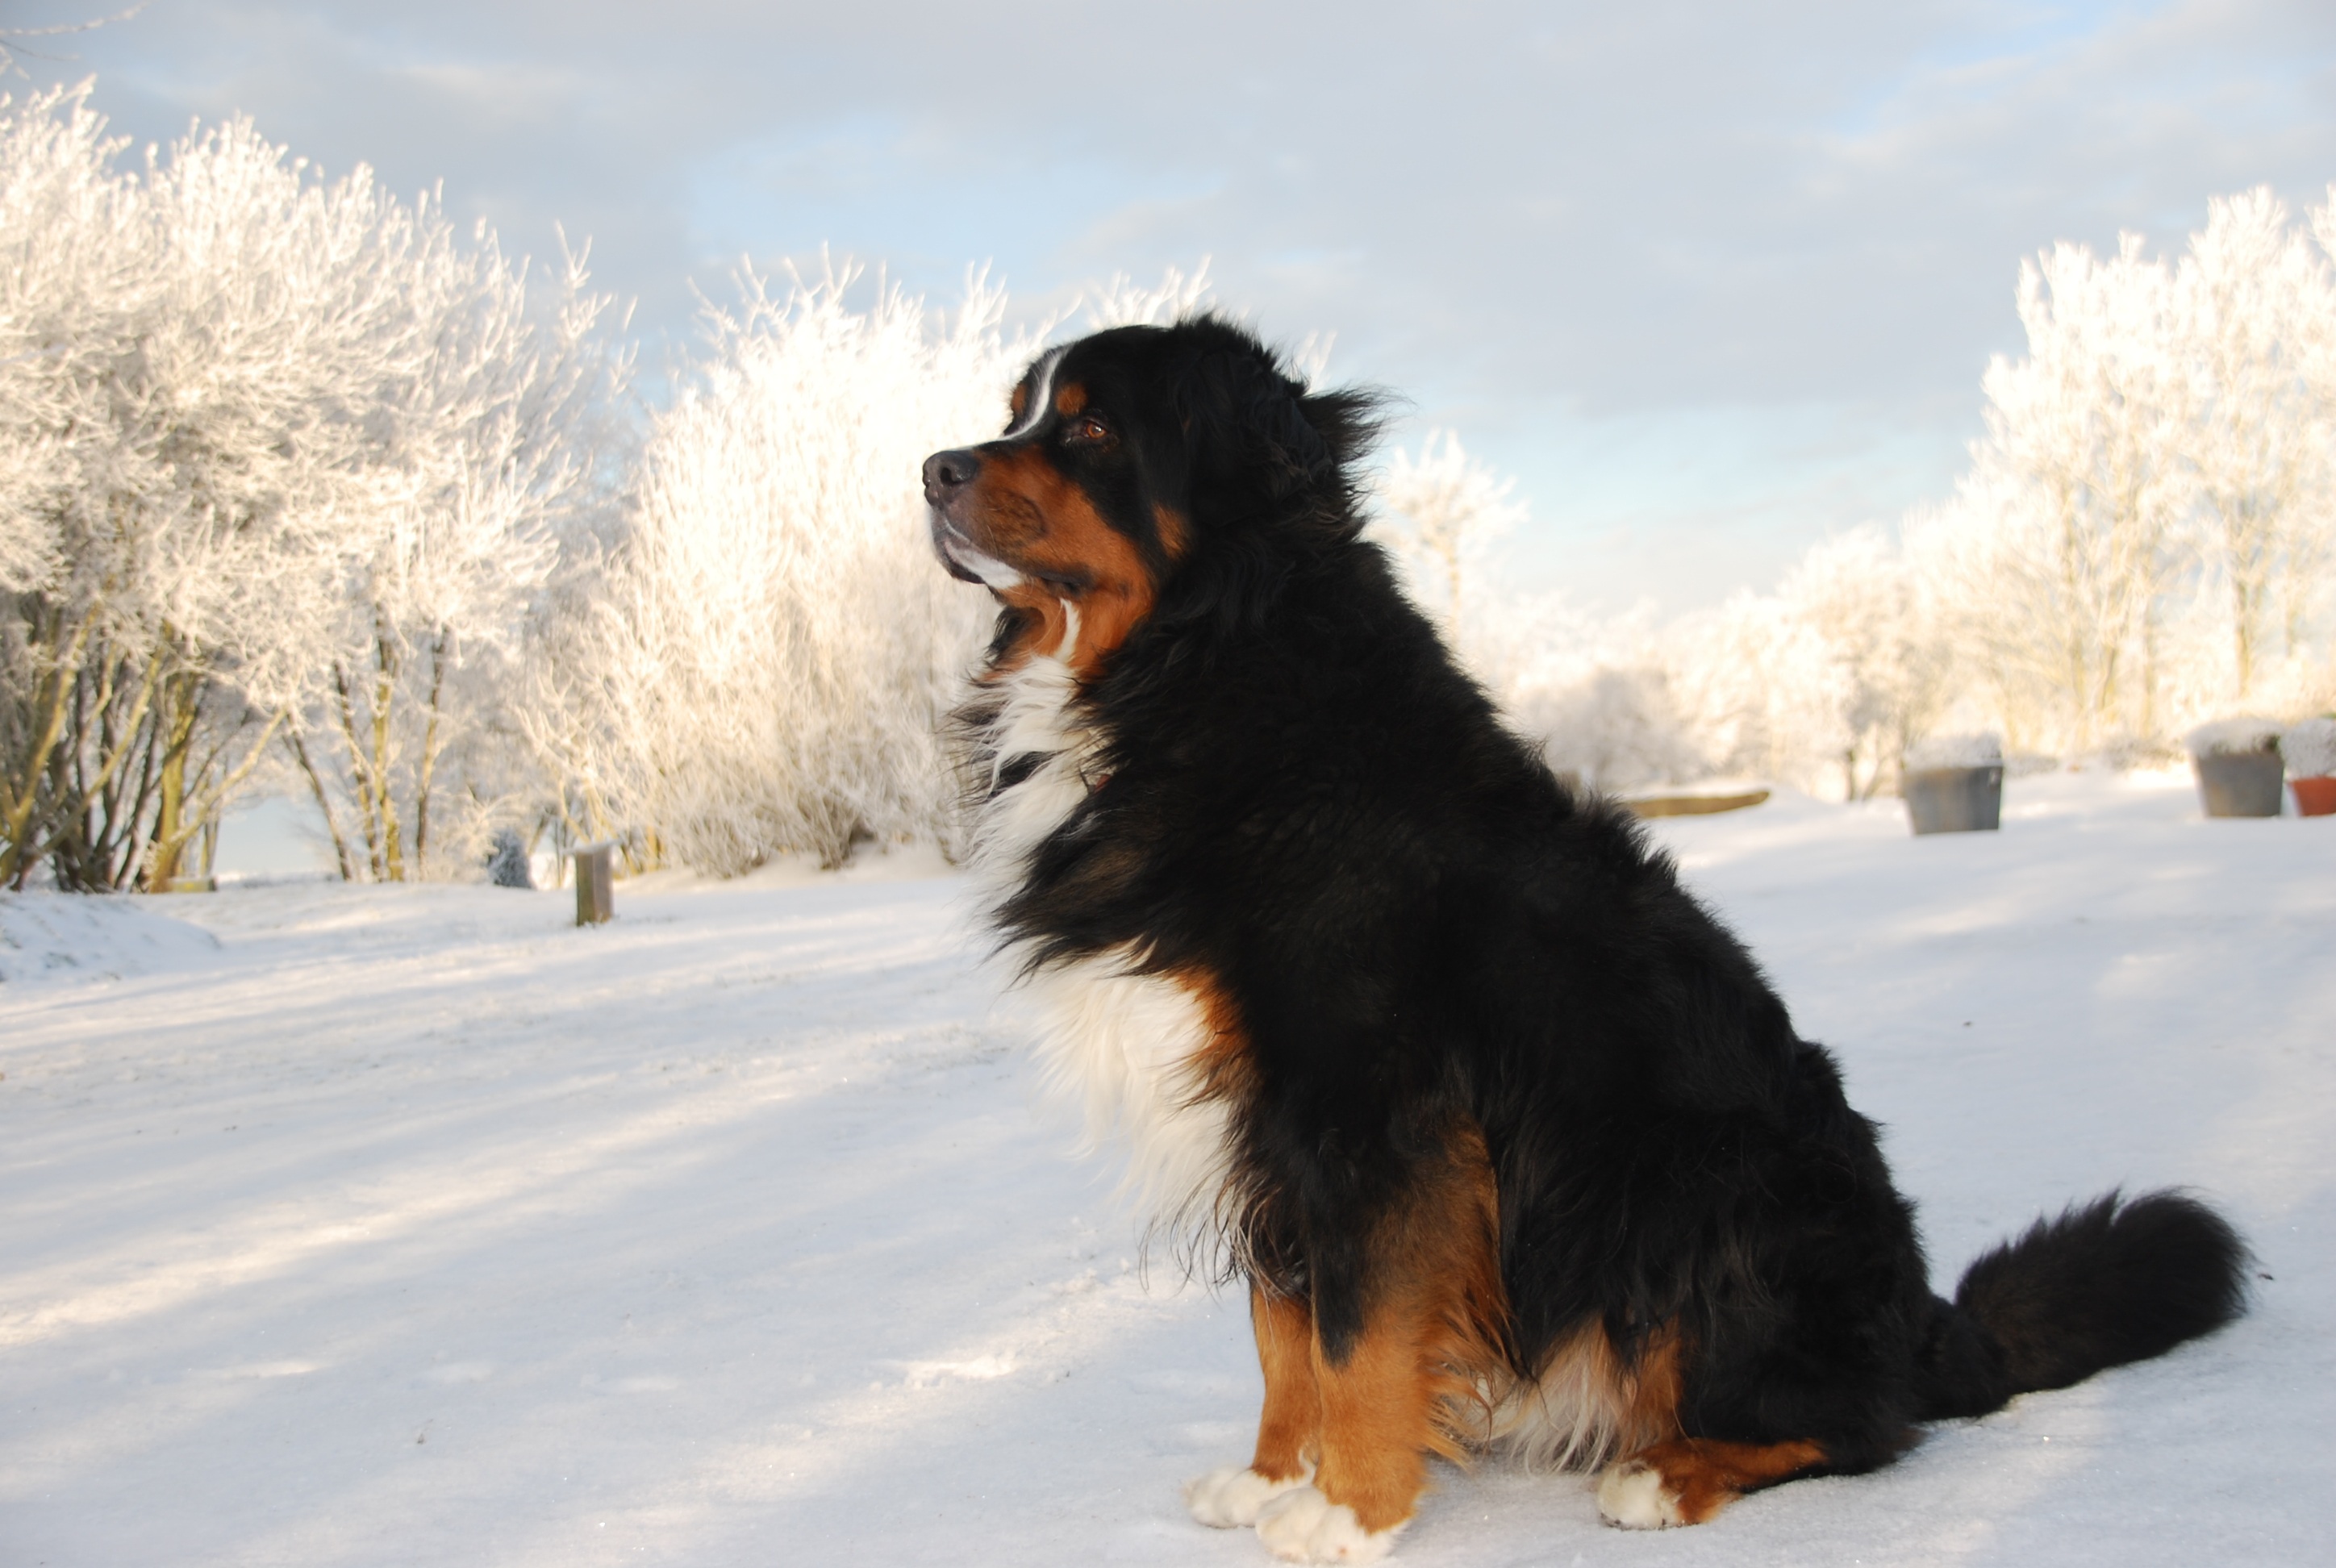
nature, snow, winter, white, dog, mammal, vertebrate, dog breed, bernese mountain dog, dog like mammal, carnivoran, dog breed group